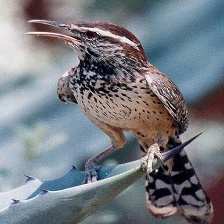
Species: FASCIATED WREN
Scientific name: CAMPYLORHYNCHUS FASCIATUS